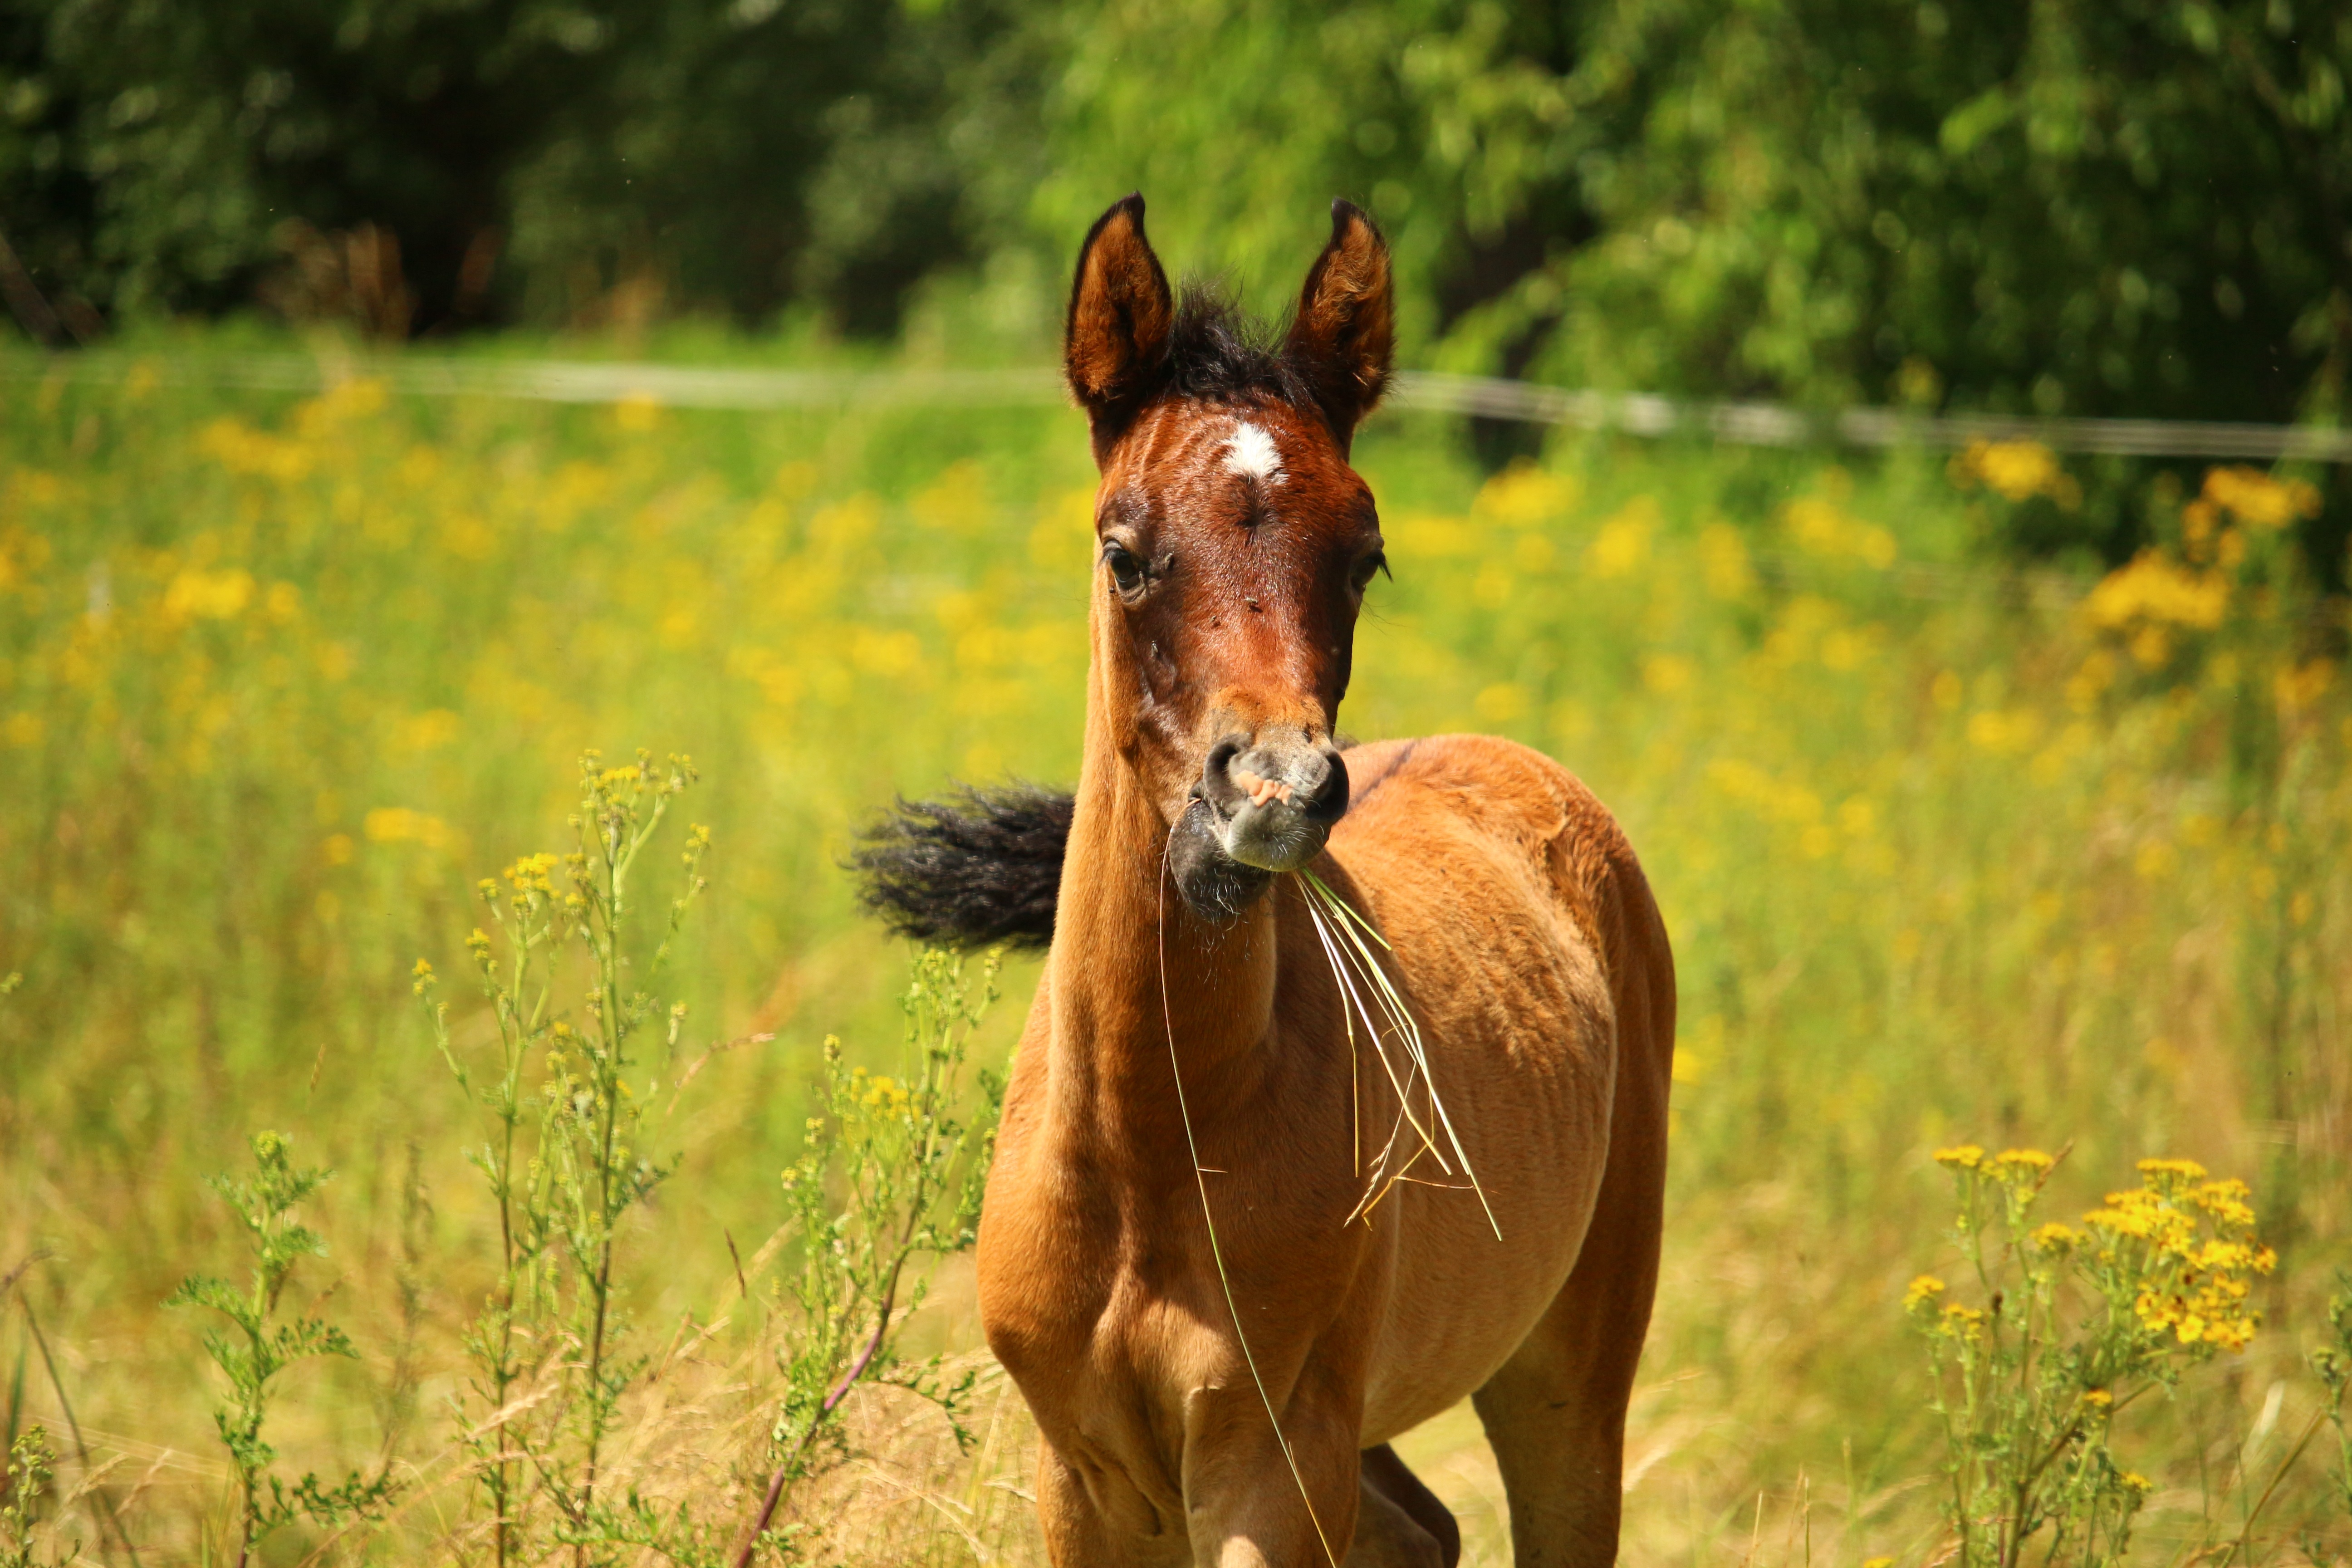
meadow, prairie, wildlife, pasture, grazing, horse, mammal, stallion, mane, fauna, vertebrate, mare, foal, young animal, thoroughbred arabian, brown mold, suckling, horse like mammal, mustang horse